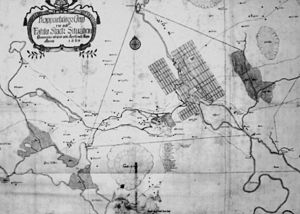
Byplanlægning i Sverige / Stadsgrundlæggelser og gadereguleringer fra Vasatiden til frihetstiden
Organiseret byplanlægning i Sverige tog sin begyndelse under 1600-tallets første halvdel. I kraft af militære successer i trediveårskrigen havde Sverige fået en ledende stilling i Nordeuropa og en udvikling af stadsvæsnet blev set som en forudsætning for, at landet skulle kunne opfylde sin stormagtsrolle, både administrativt og med en imponerende ydre fremtoning. Ikke mindre end 50 byer grundlagdes derfor på denne tid.